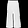
Label: Trouser